Edward Howland Robinson Green

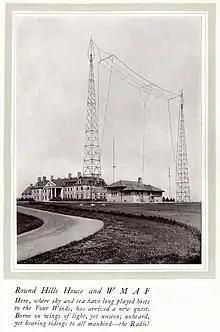
Photo of Green's house, with the WMAF antenna in the background

He and his sister Sylvia each inherited half of their mother's fortune, estimated at between $100 million to $200 million (equivalent to $2.7 billion to $5.4 billion in 2024). In addition to the various other homes he already owned, after his mother's death, Green built a mansion in Massachusetts, Round Hill, and another on Star Island, Florida. The Round Hill mansion was designed by the Anglo-American architect Alfred C. Bossom and completed in 1921 at a cost of $1.5 million.